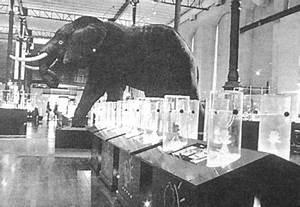
elephant